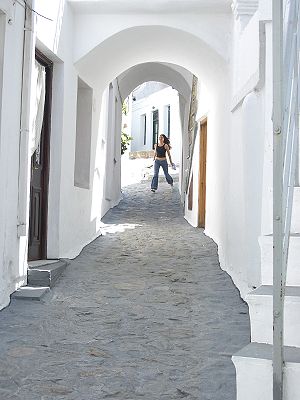
Skíros
En gade i Skiros' khora (= by).
Skíros er en græsk ø og den største og mest isolerede ø i Sporaderne.